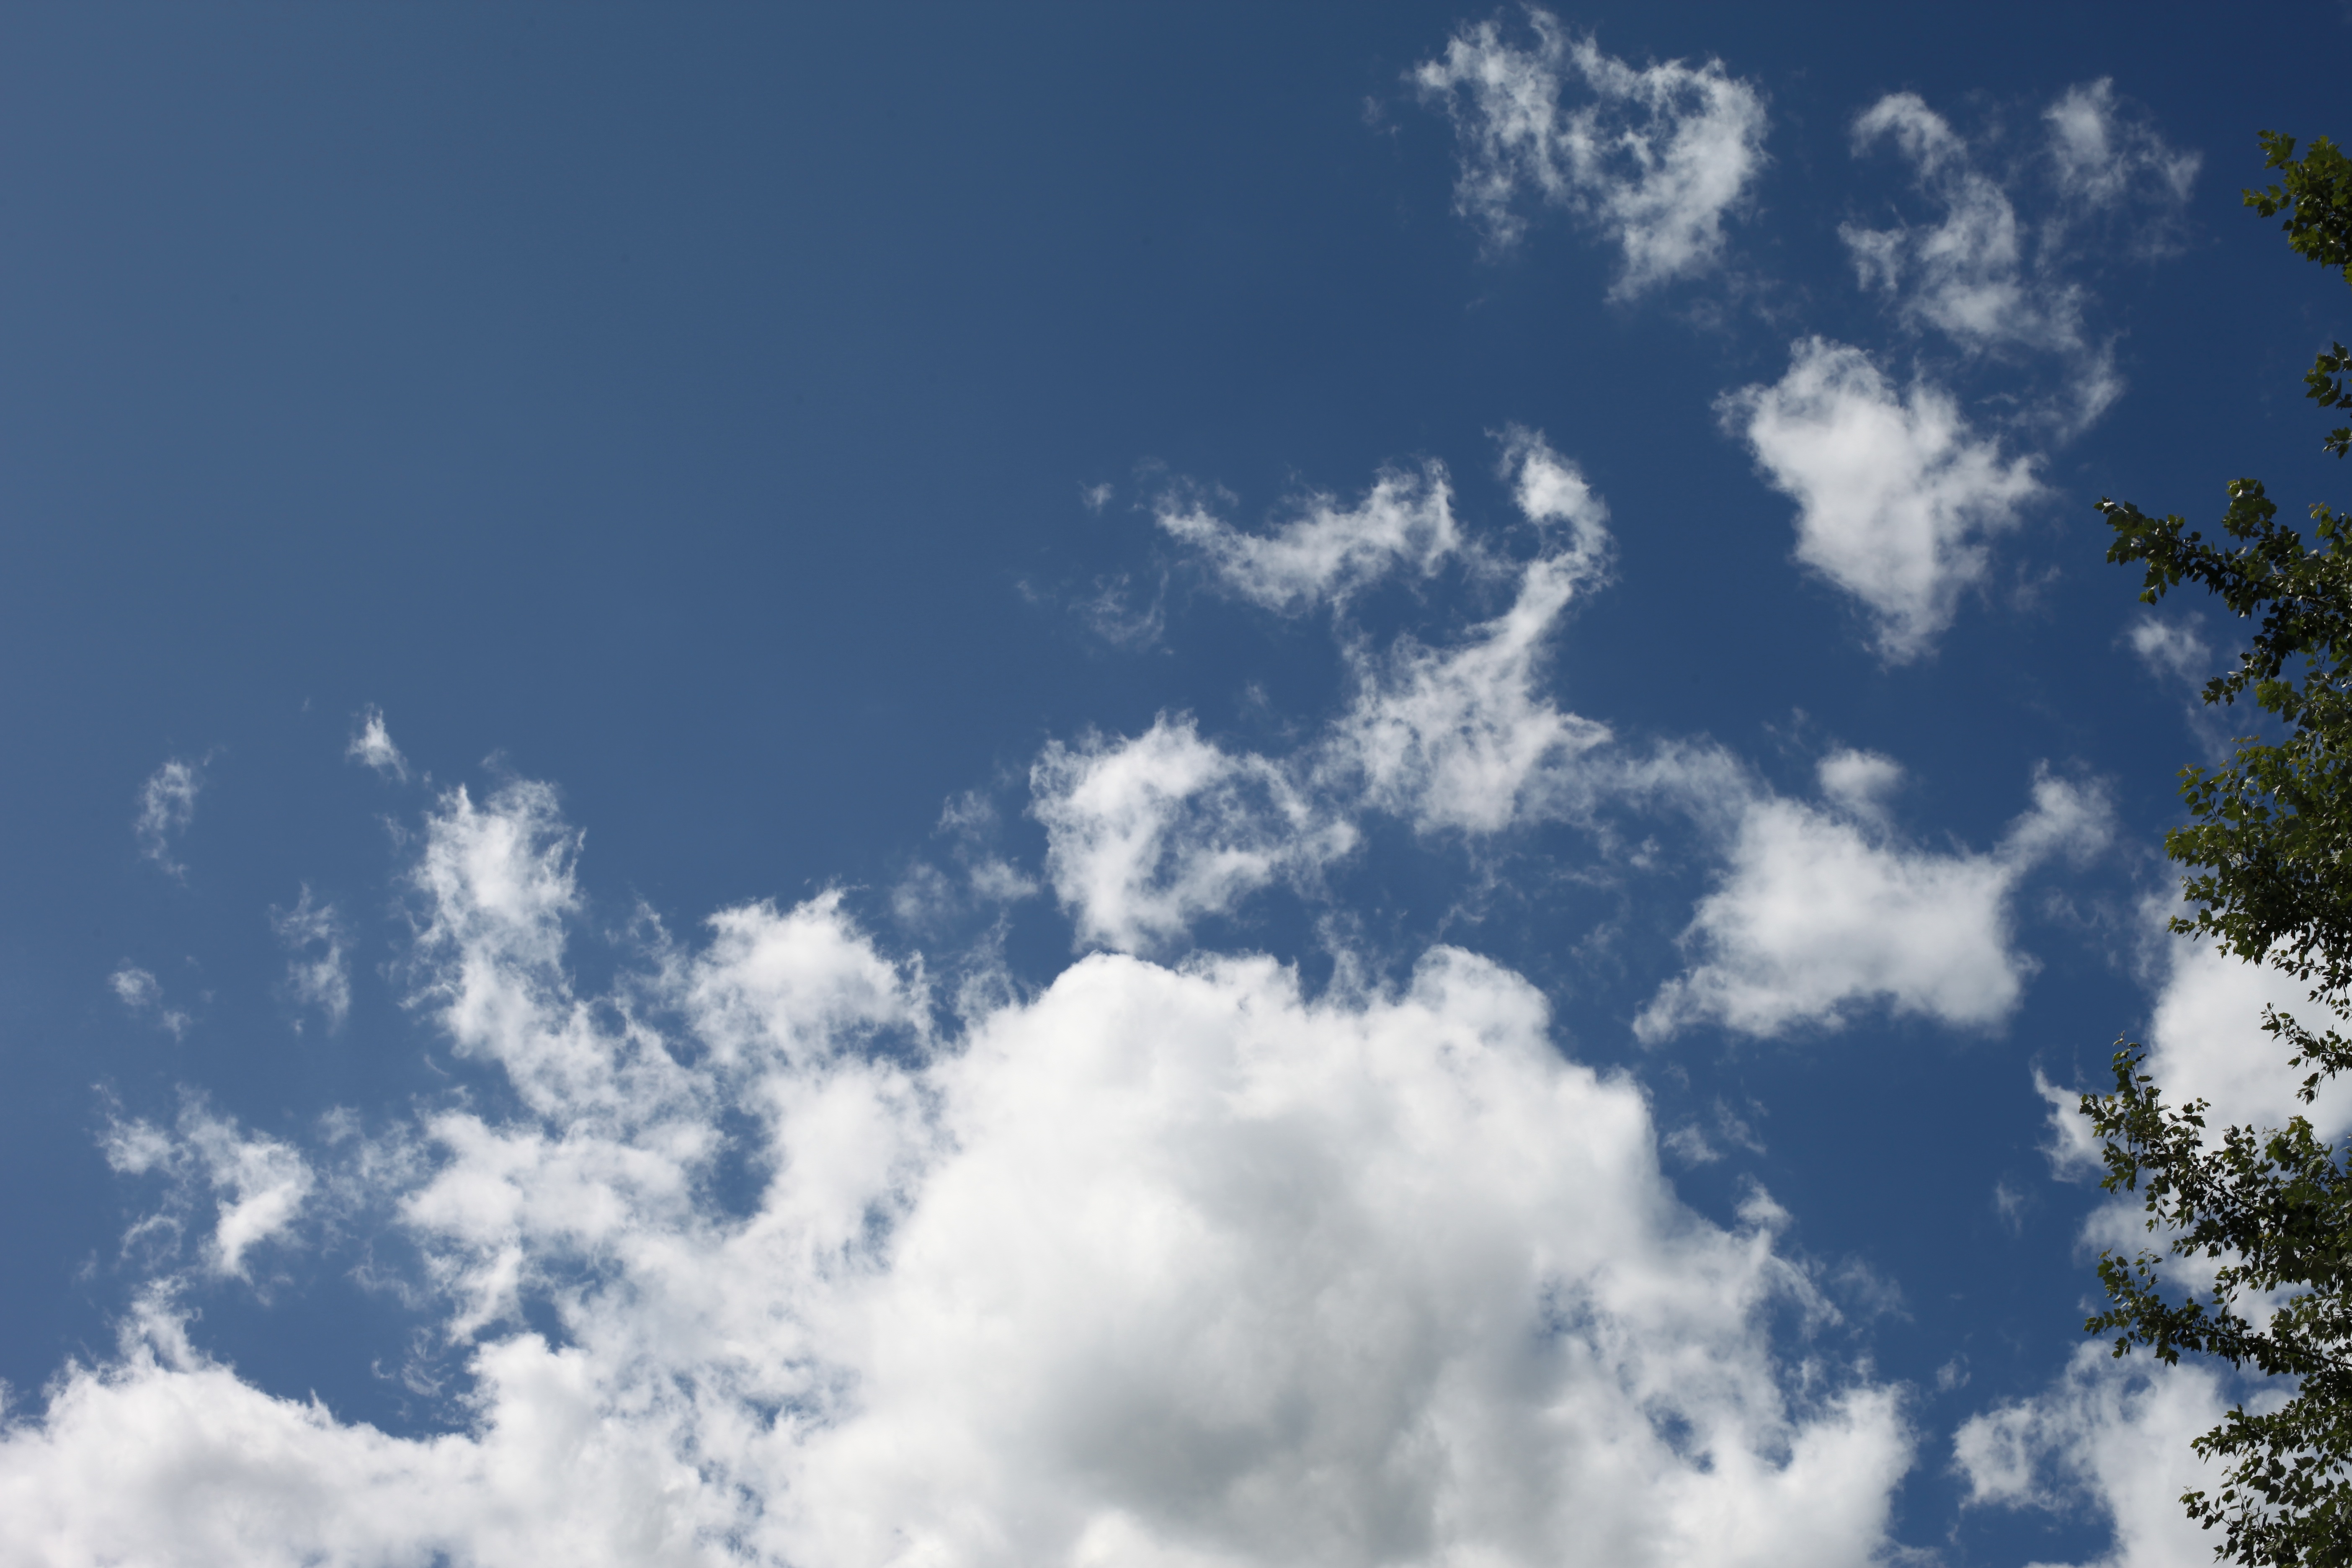
nature, cloud, sky, sunlight, atmosphere, summer, daytime, cumulus, blue, clouds, tree branches, meteorological phenomenon, atmosphere of earth